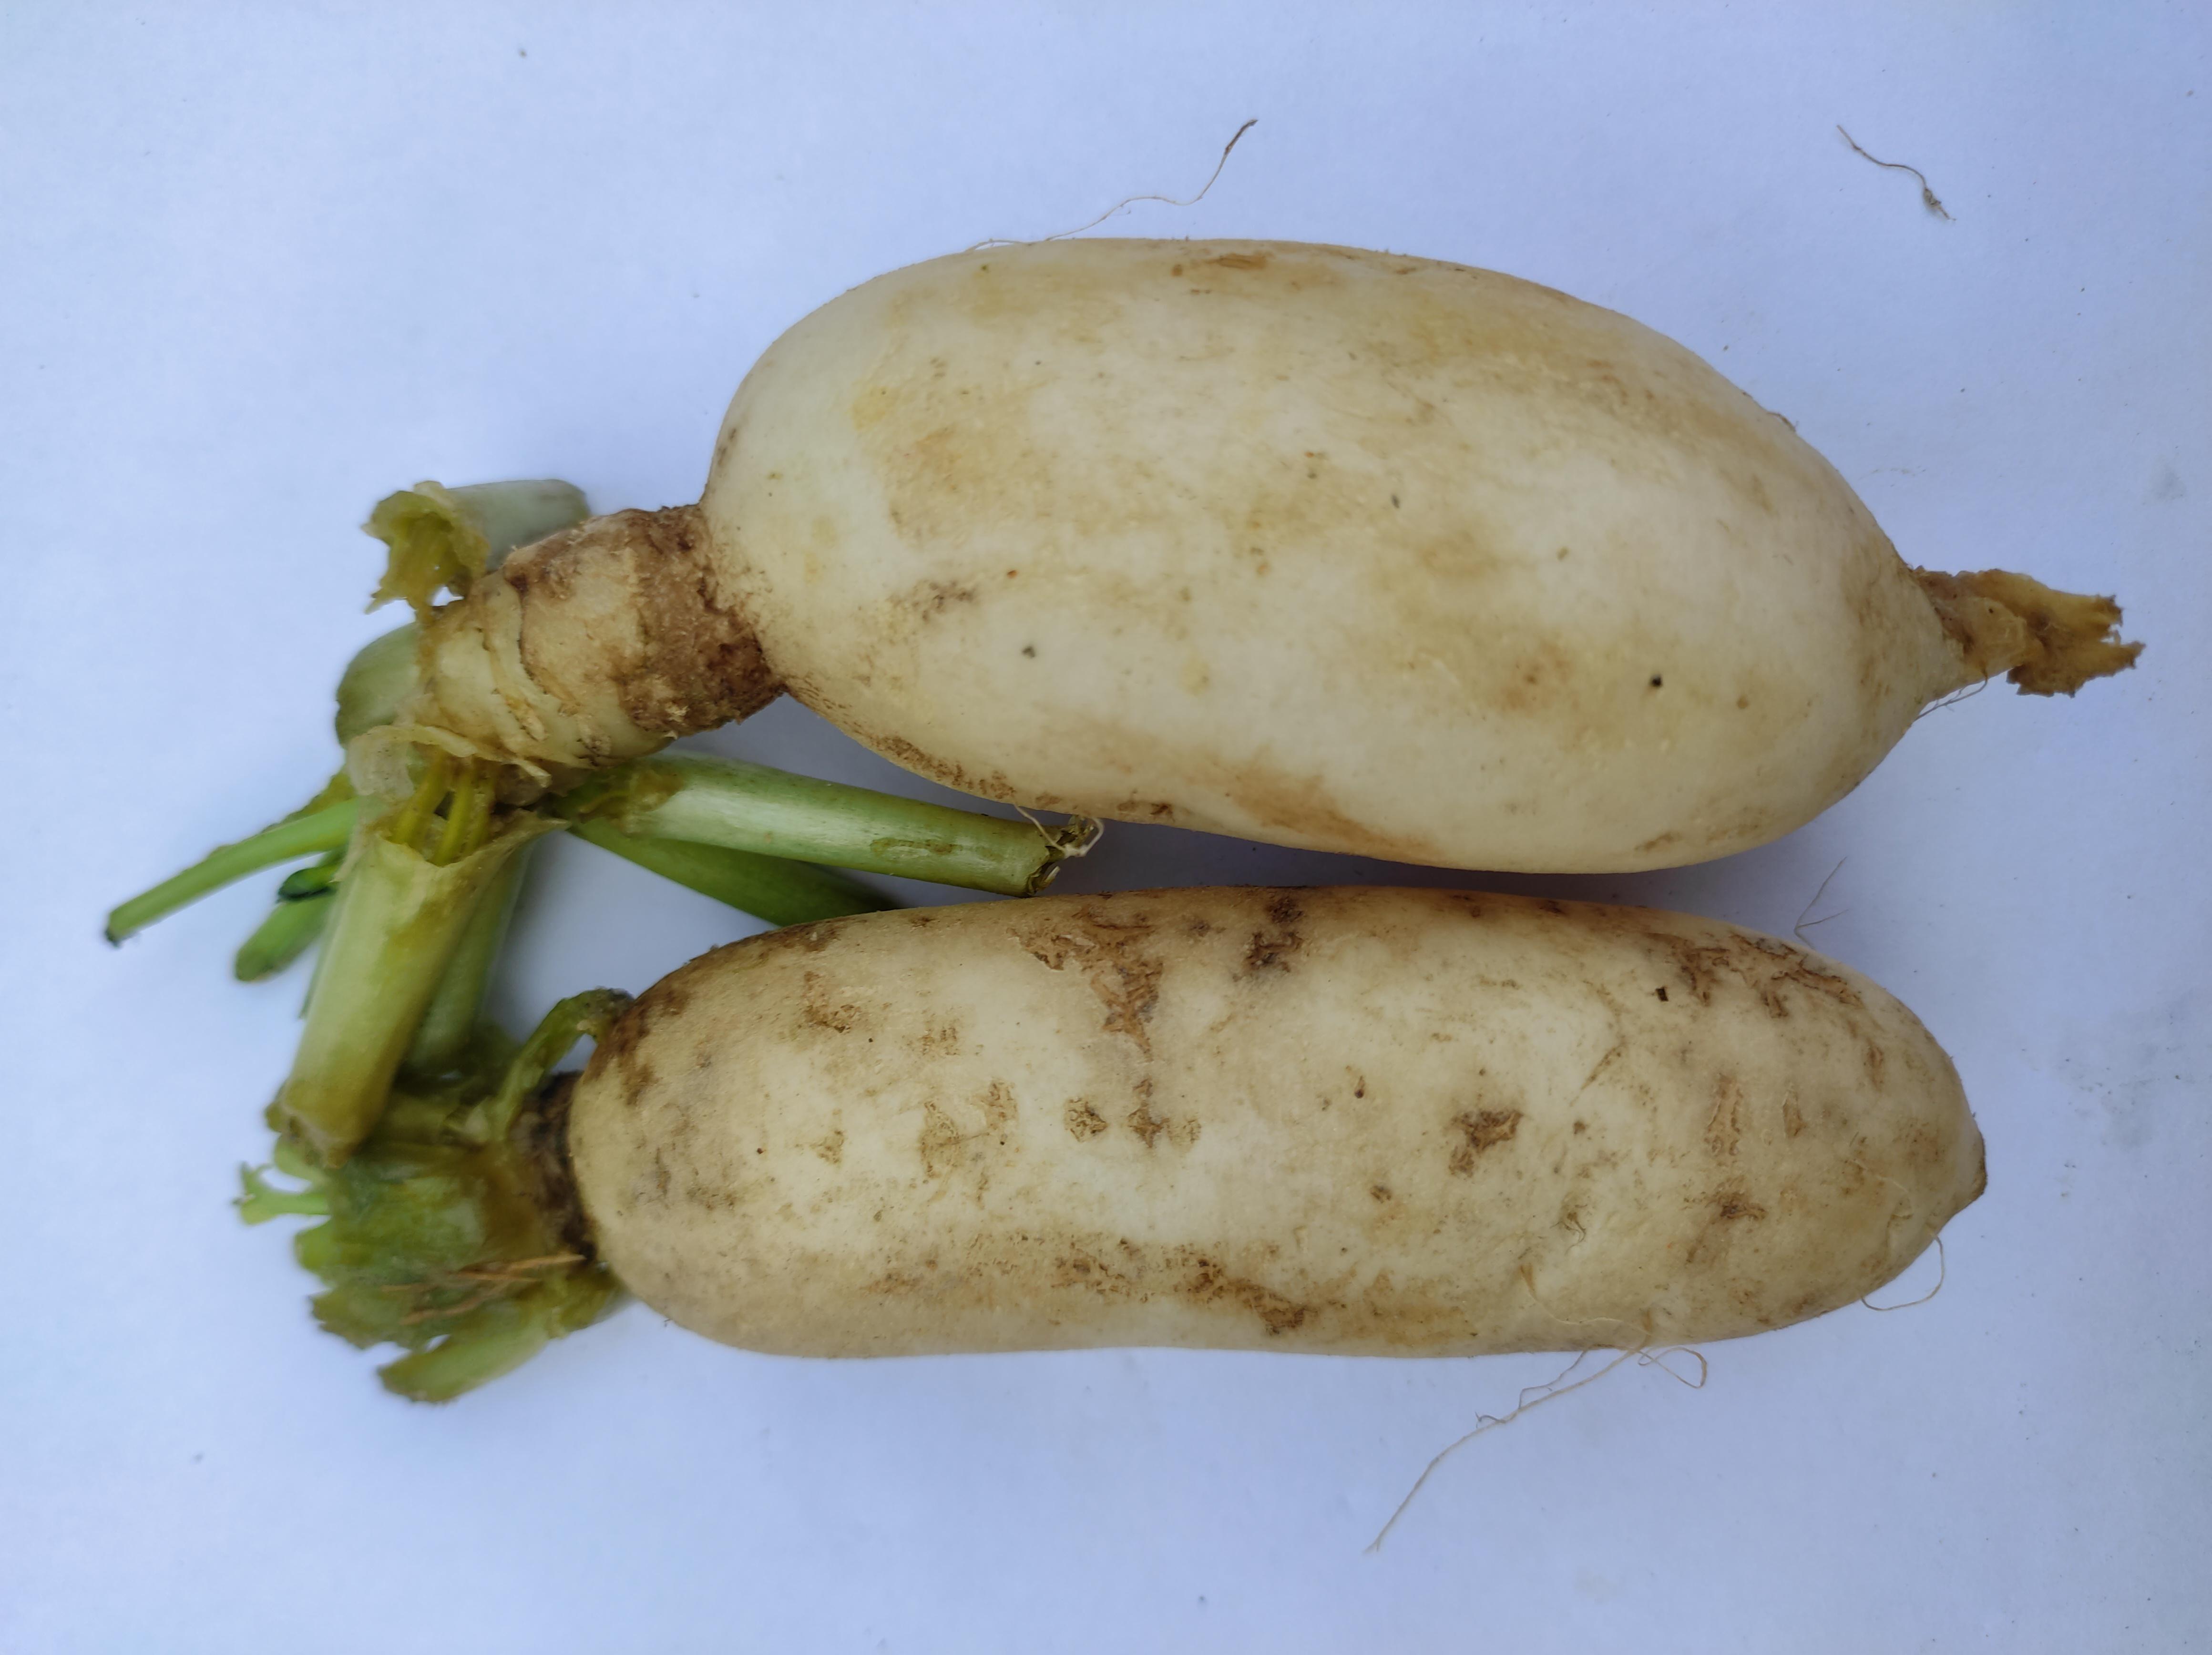
Label: Radish